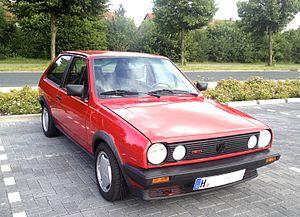
La Polo II est une automobile de la marque allemande Volkswagen.